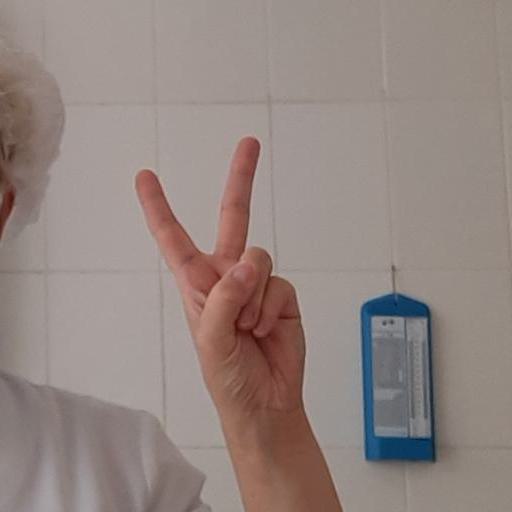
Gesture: peace